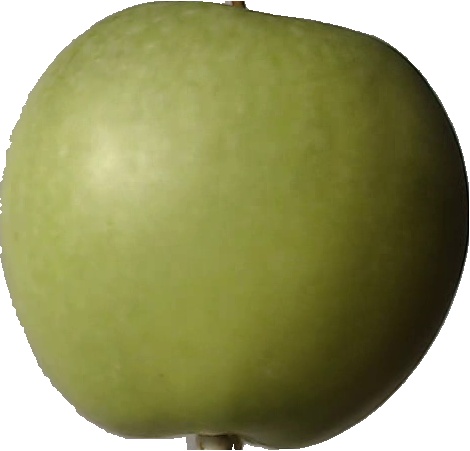
Label: apple_granny_smith_1